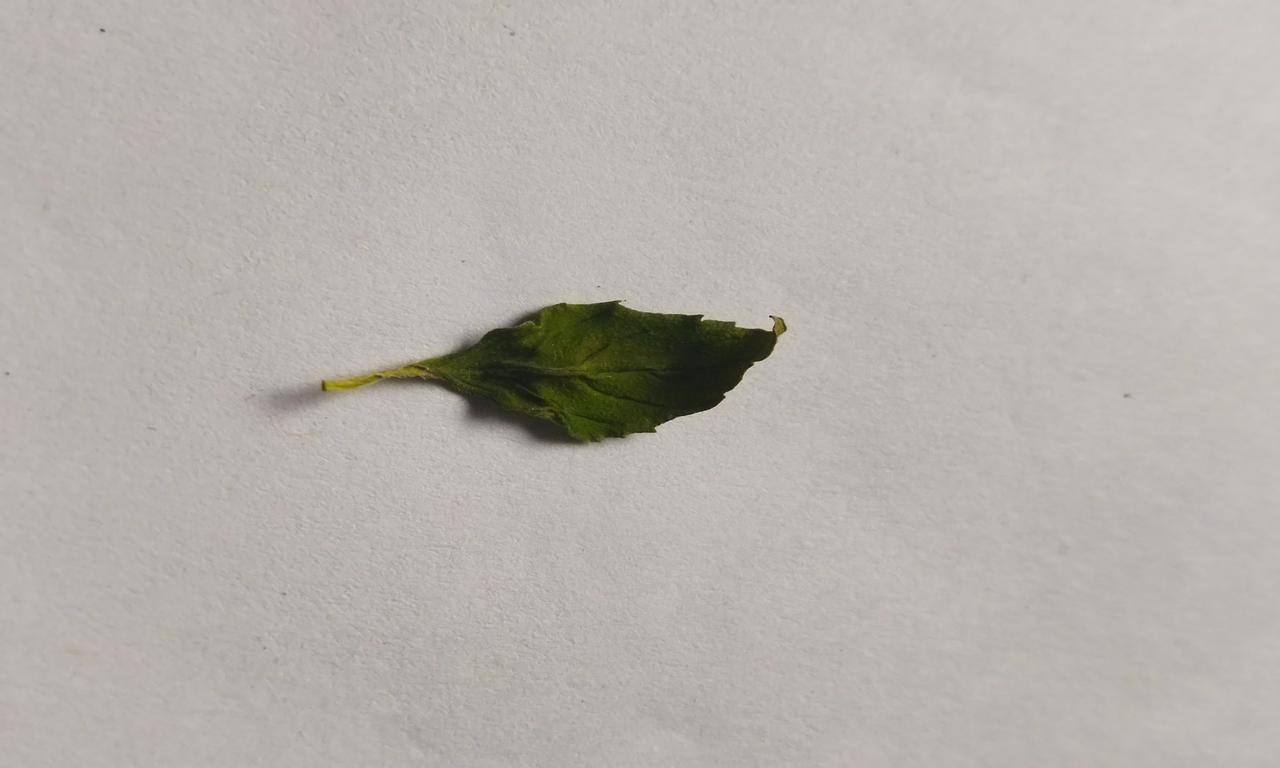
Label: Dried